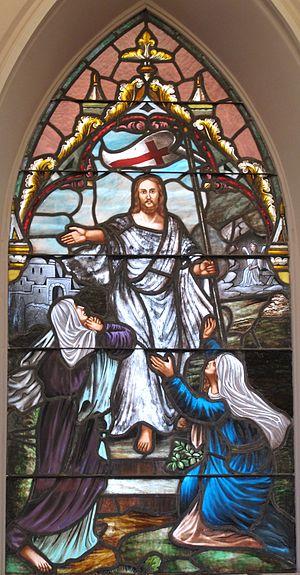
Les sciences sociales estiment aujourd'hui que l'humanité a créé environ 10 000 religions sans prendre en compte les différents schismes. Différents universitaires ont présenté durant les deux derniers siècles des thèses sur la classification de ces religions.